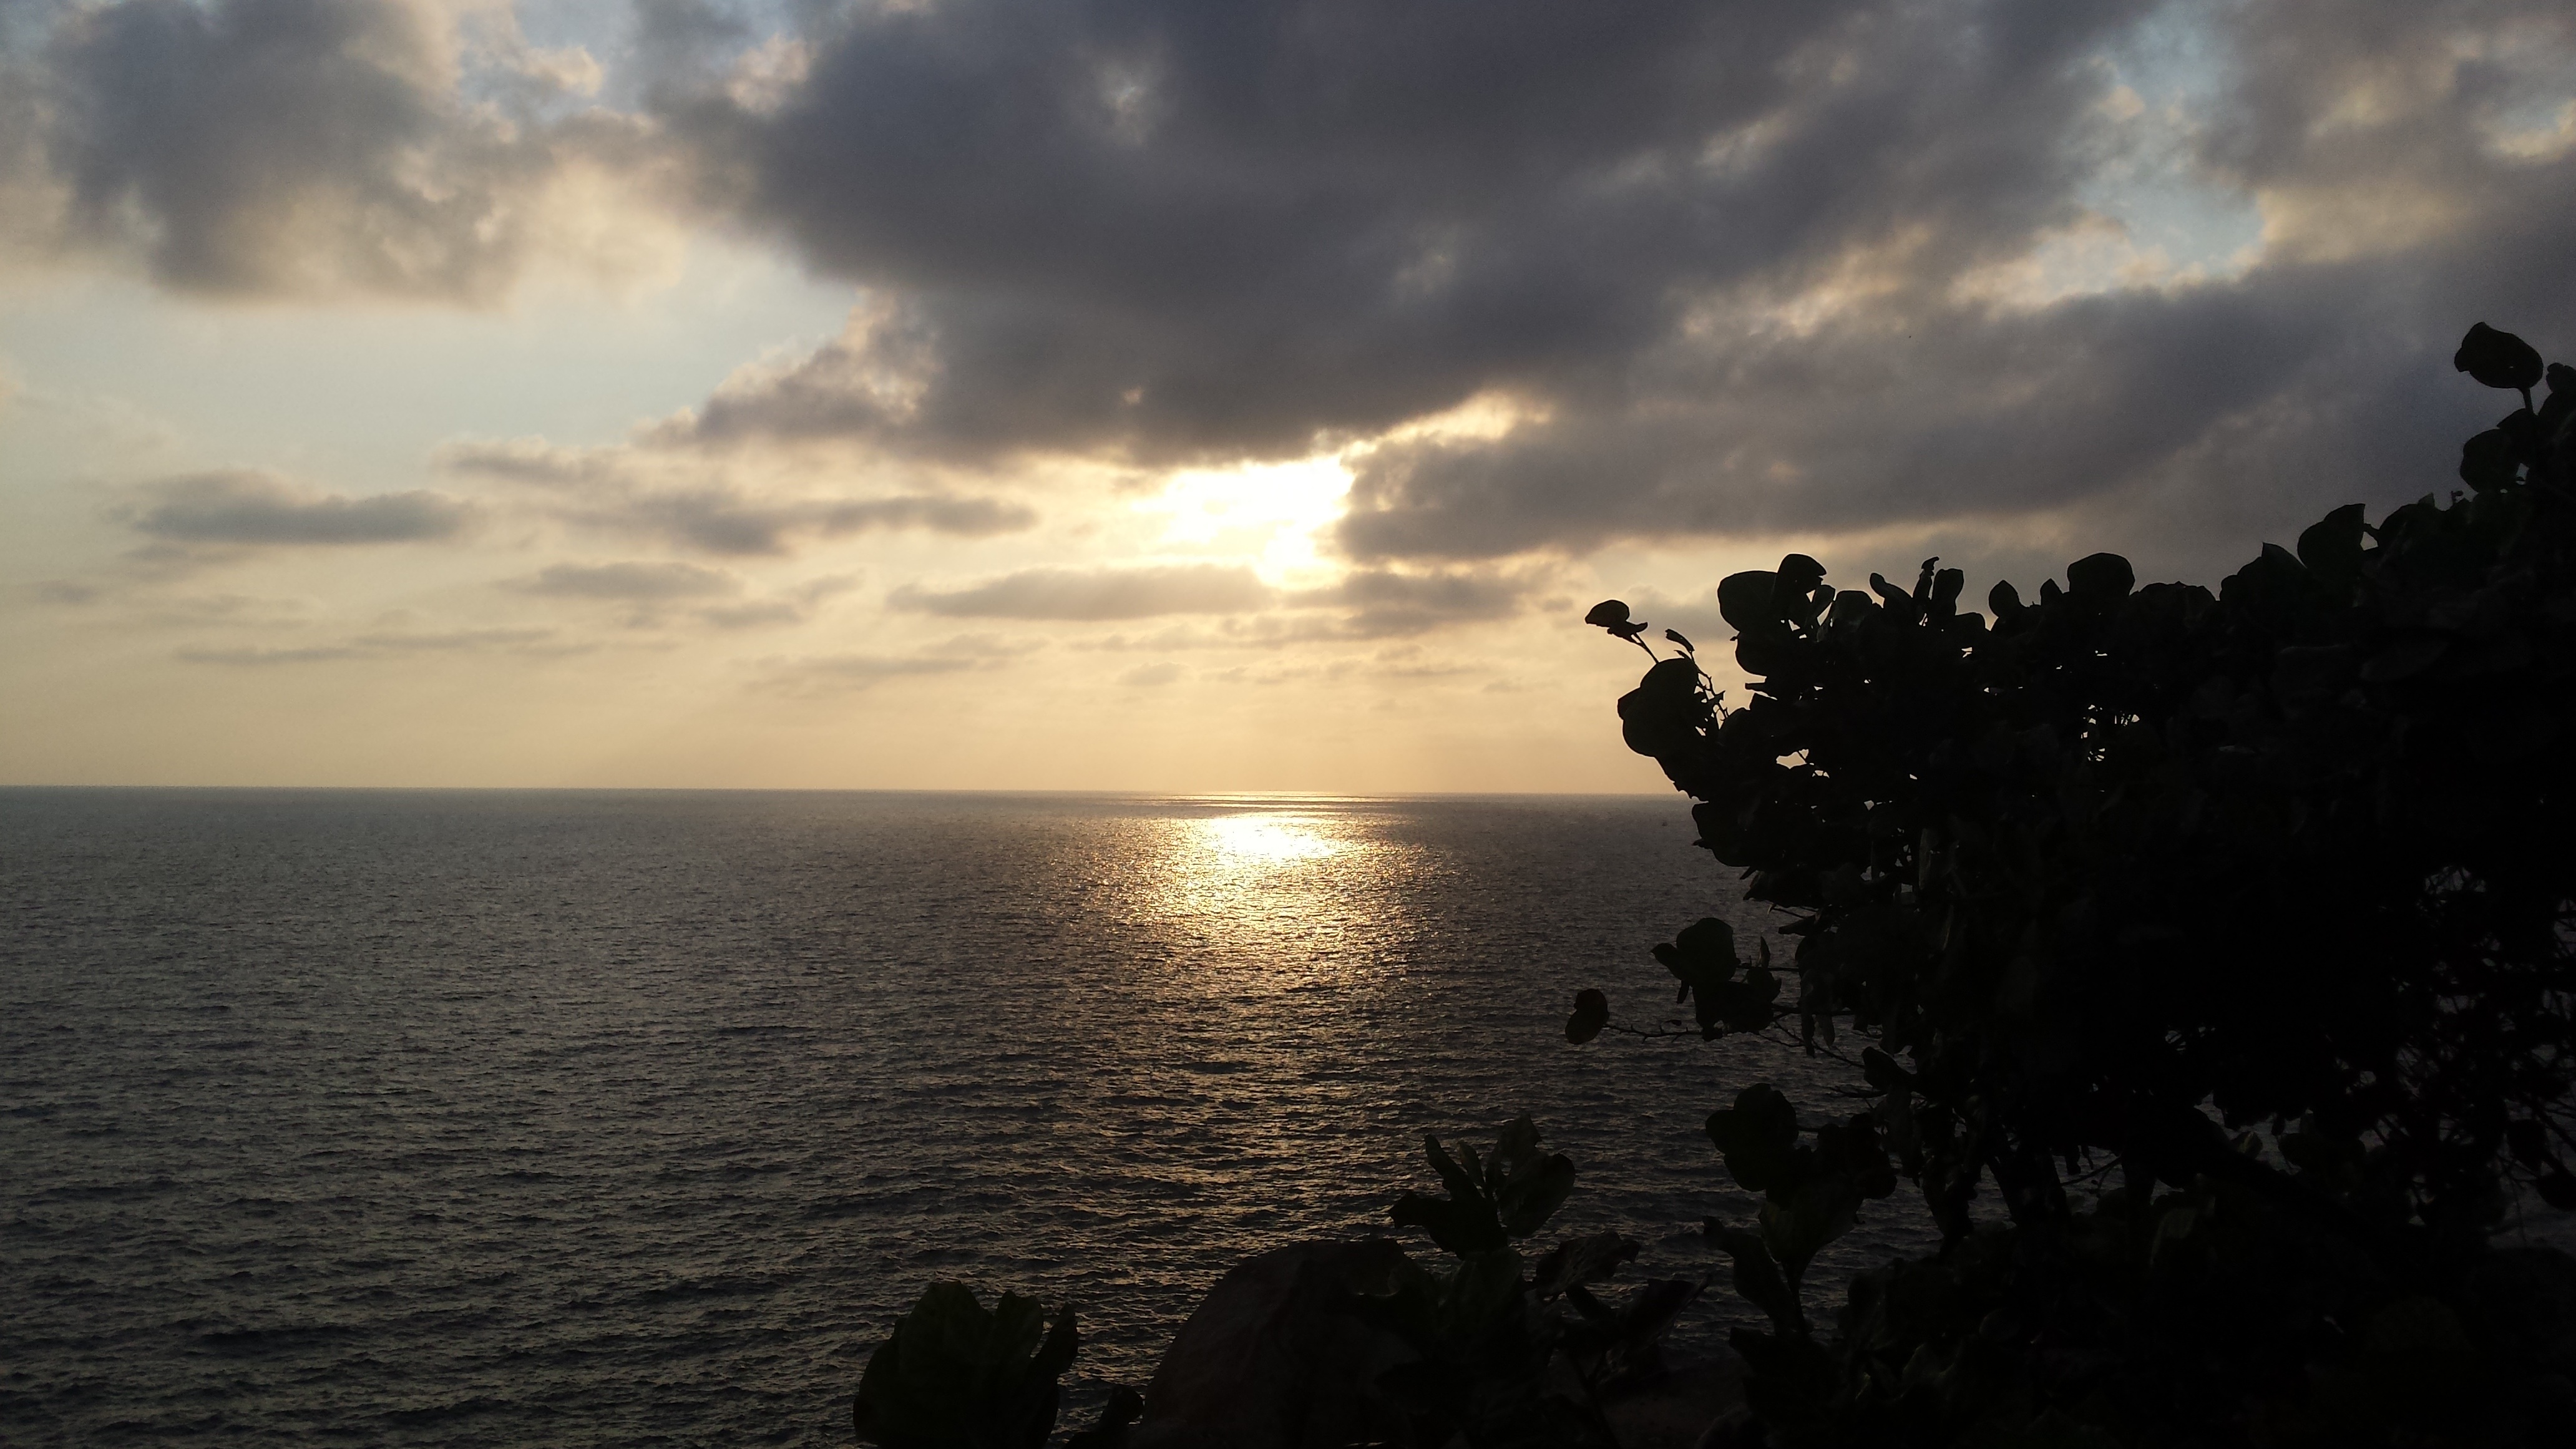
beach, landscape, sea, coast, ocean, horizon, cloud, sky, sun, sunrise, sunset, sunlight, morning, dawn, dusk, evening, reflection, background image, clouds, evening sun, highlights, meteorological phenomenon, green flash